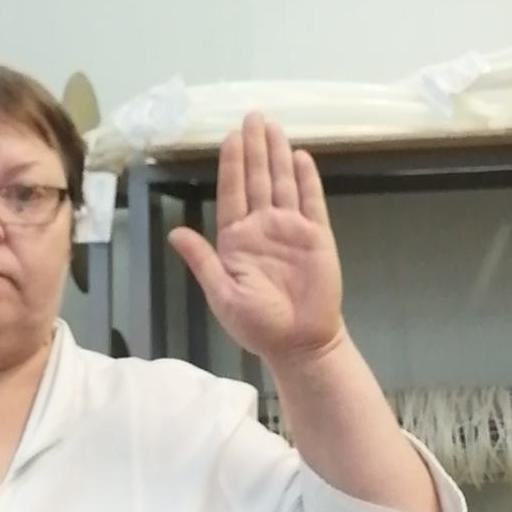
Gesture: stop